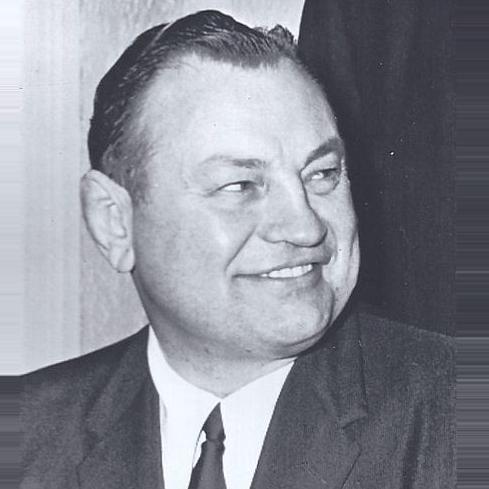
Age: 46